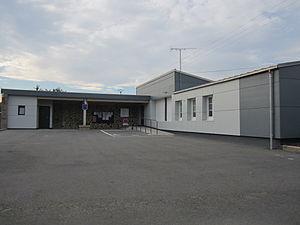
Ferrières, Manche
Ferrières est une ancienne commune française, située dans le département de la Manche en région Normandie, devenue le 1ᵉʳ janvier 2016 une commune déléguée au sein de la commune nouvelle du Teilleul.